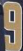
Number: 9